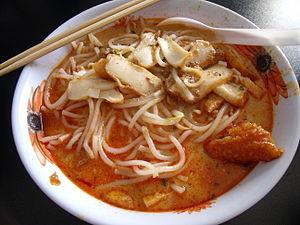
La laksa est une soupe asiatique de nouilles épicées, principalement consommée en Malaisie, en Indonésie et à Singapour. C'est une soupe riche et complète à base de lait de coco, de nouilles, de crevettes, de poisson ou de viande, parfumée de pâte de curry, de piment, de citronnelle et de coriandre.